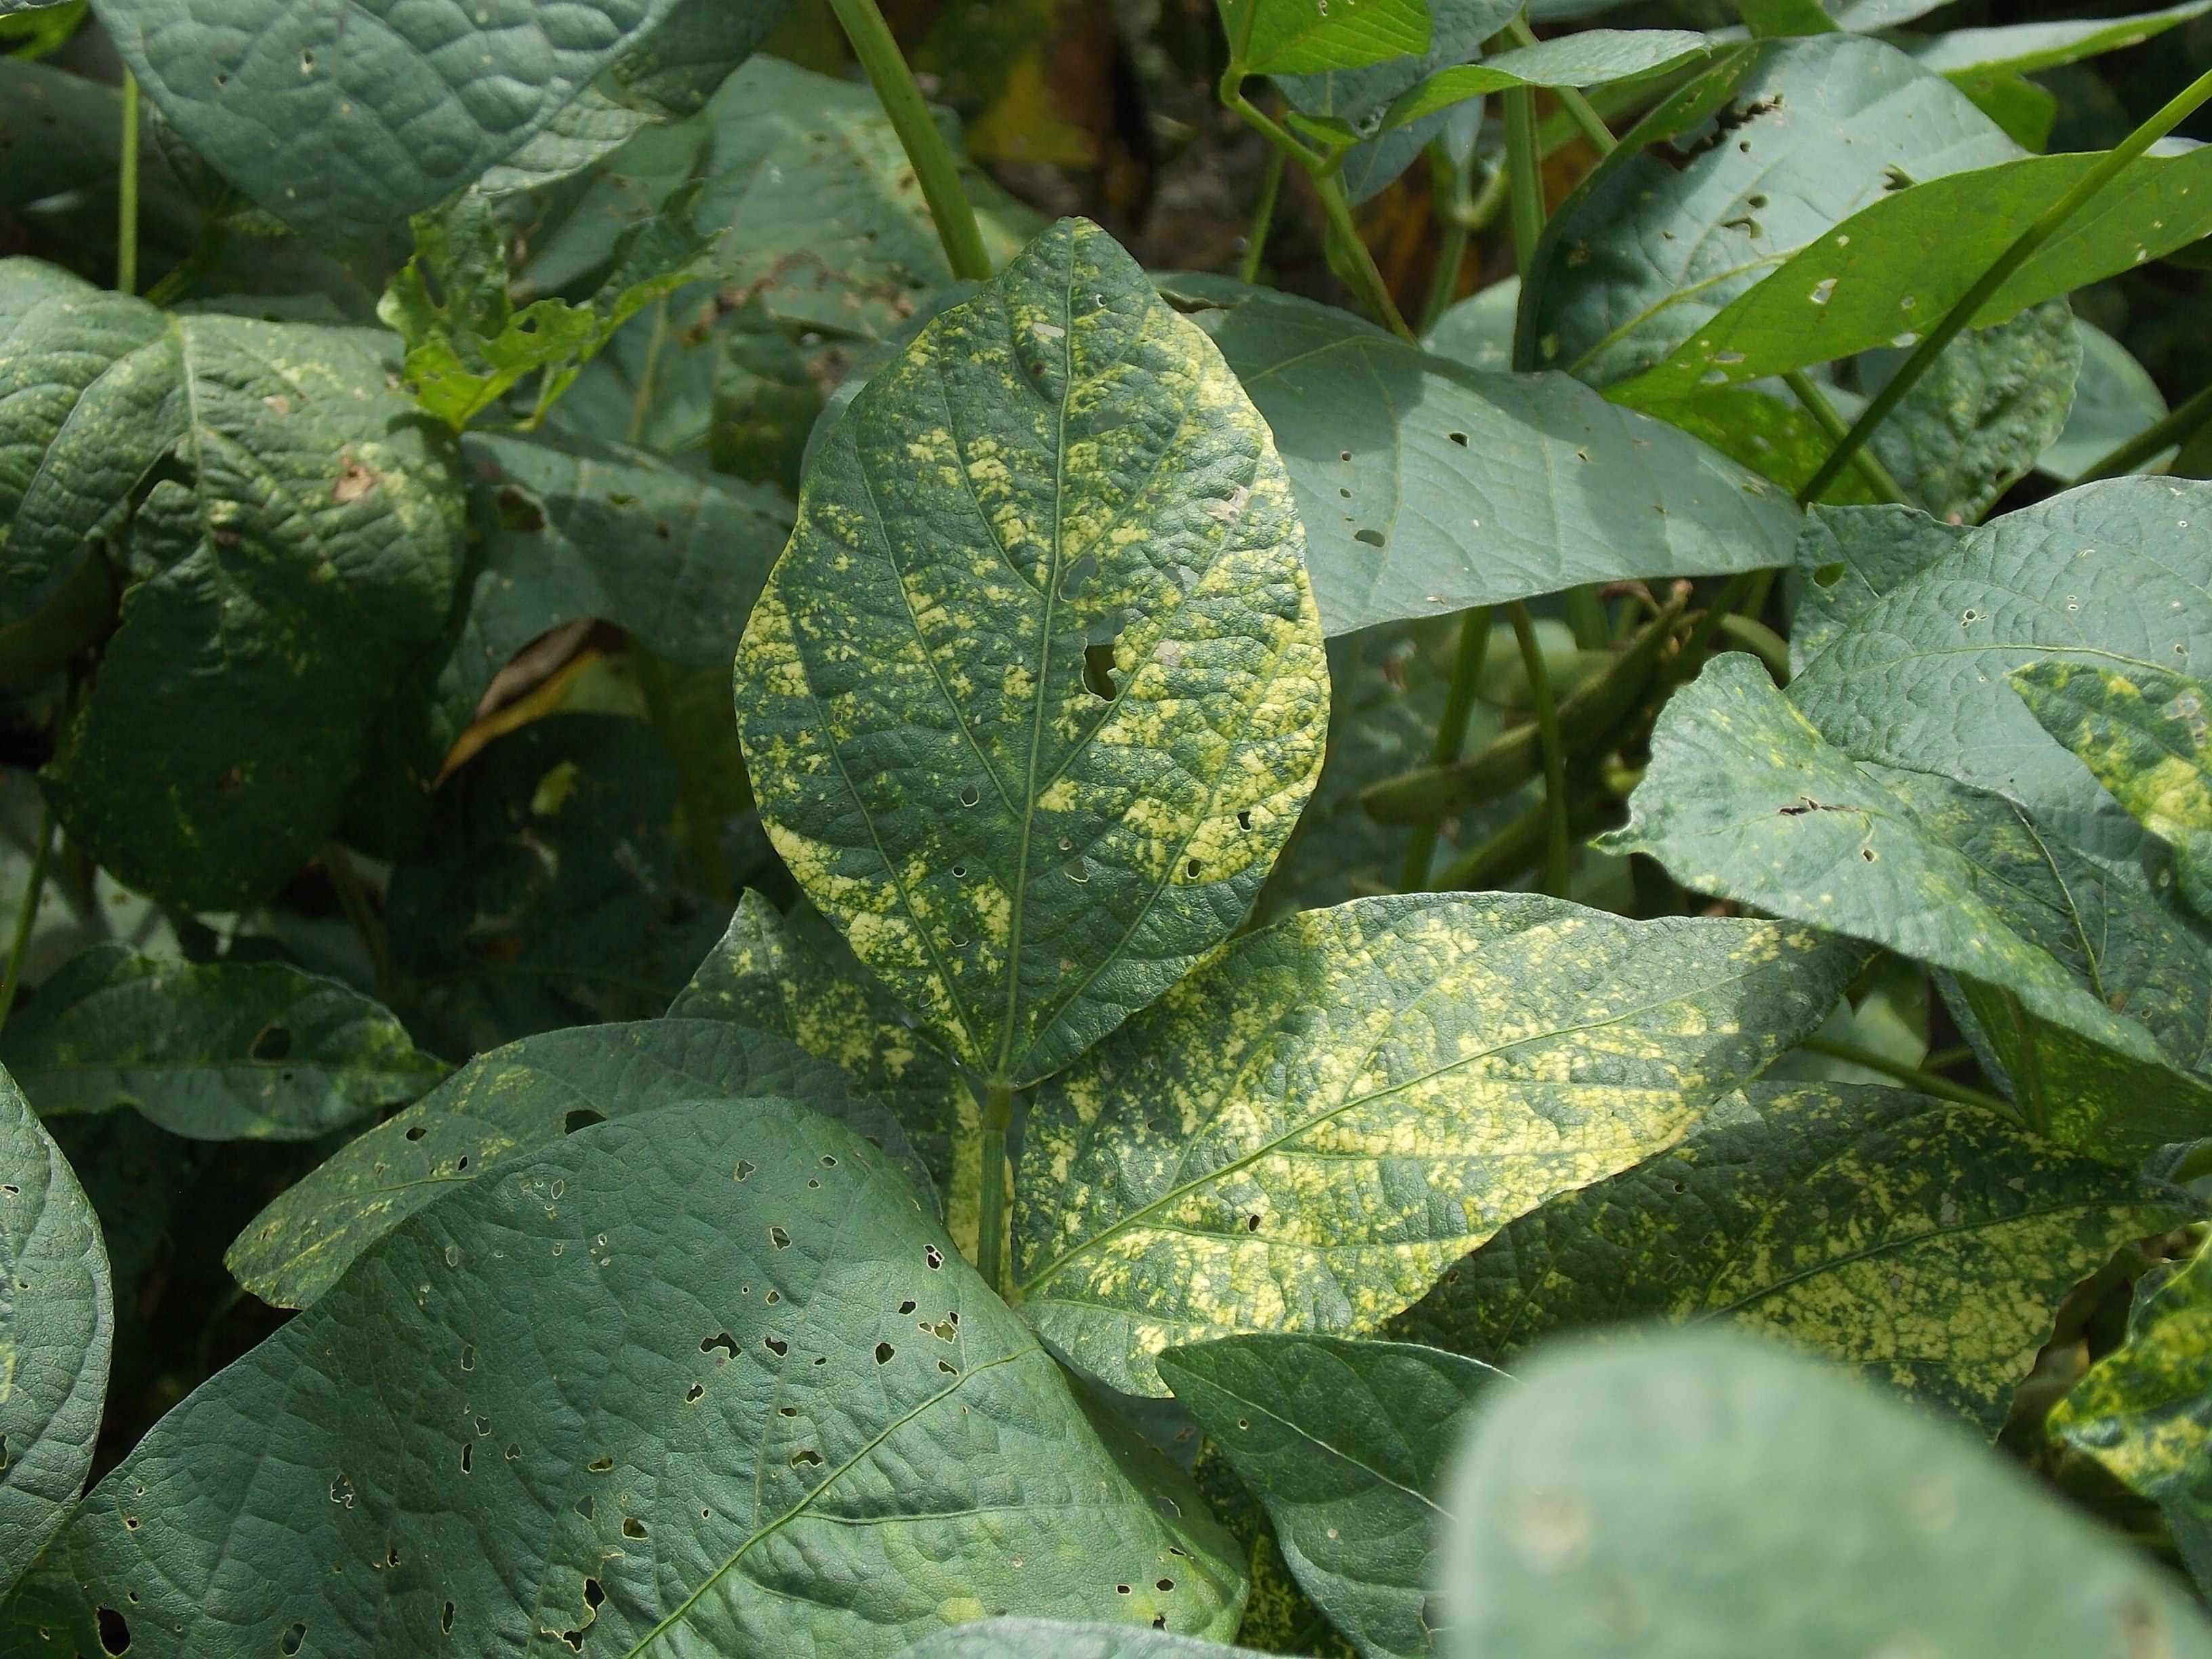
Label: Disease